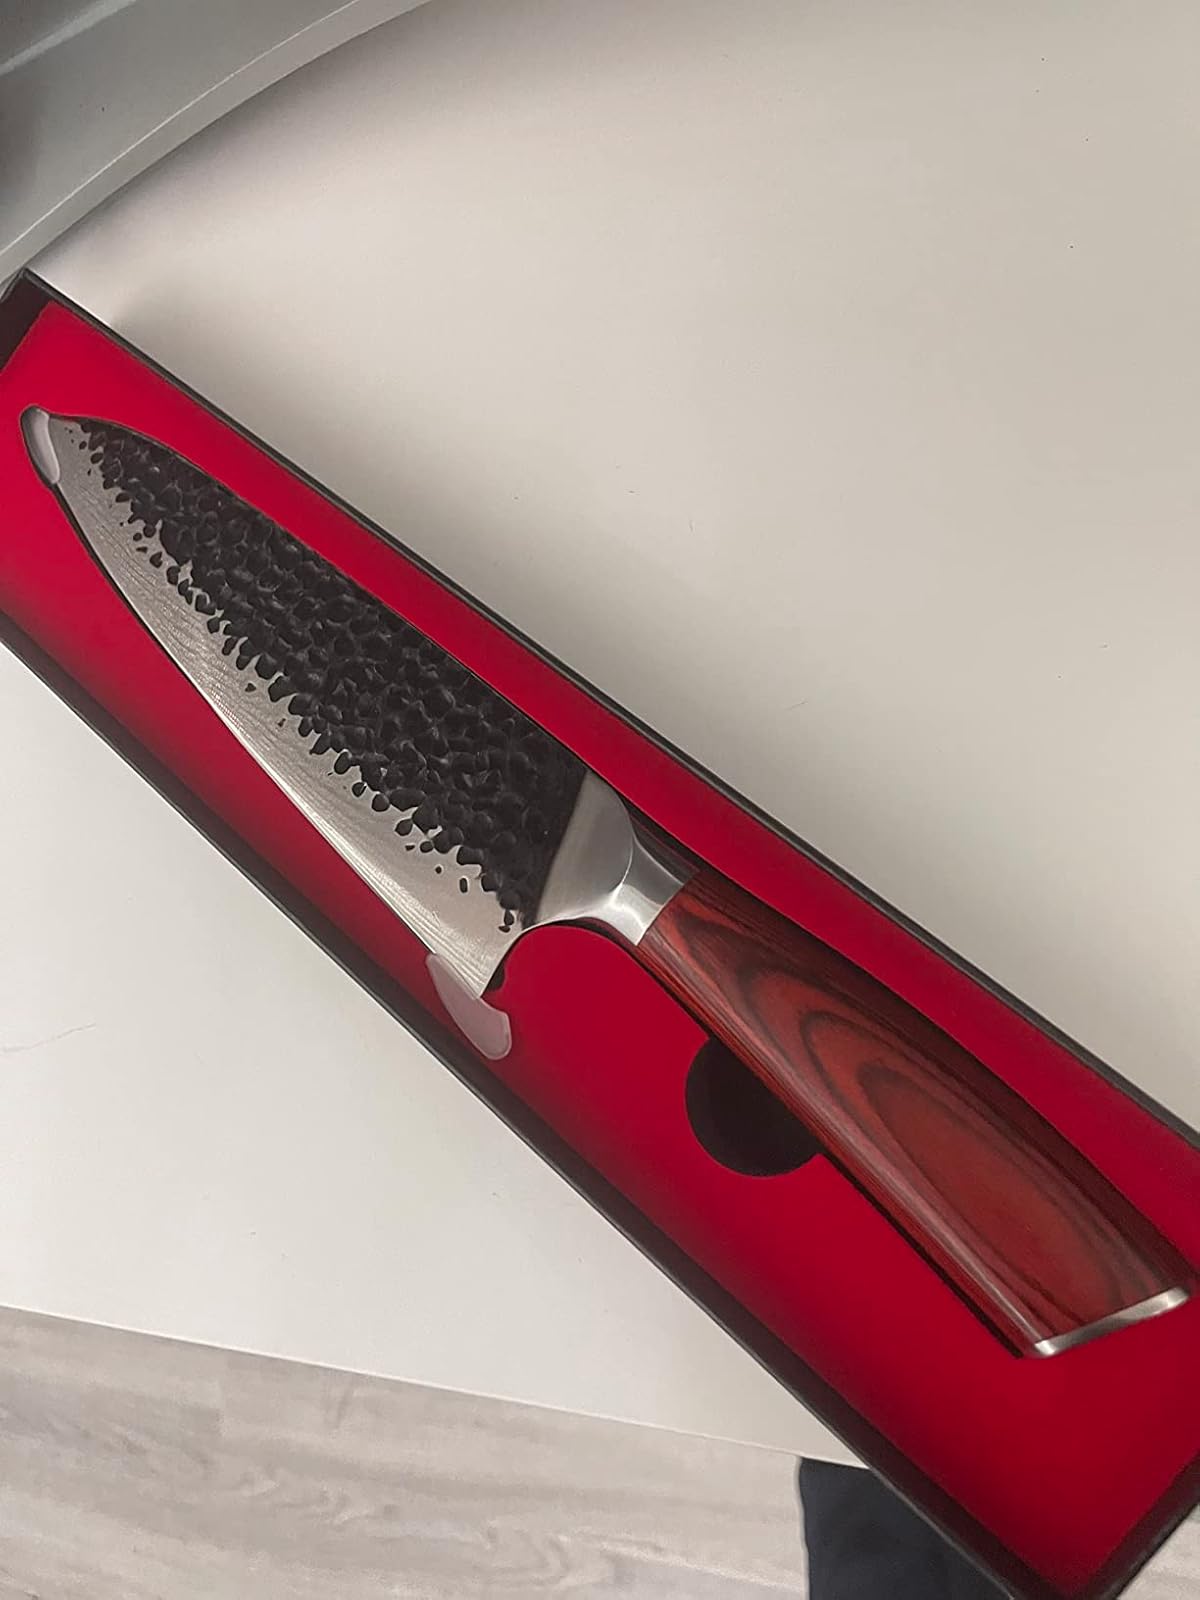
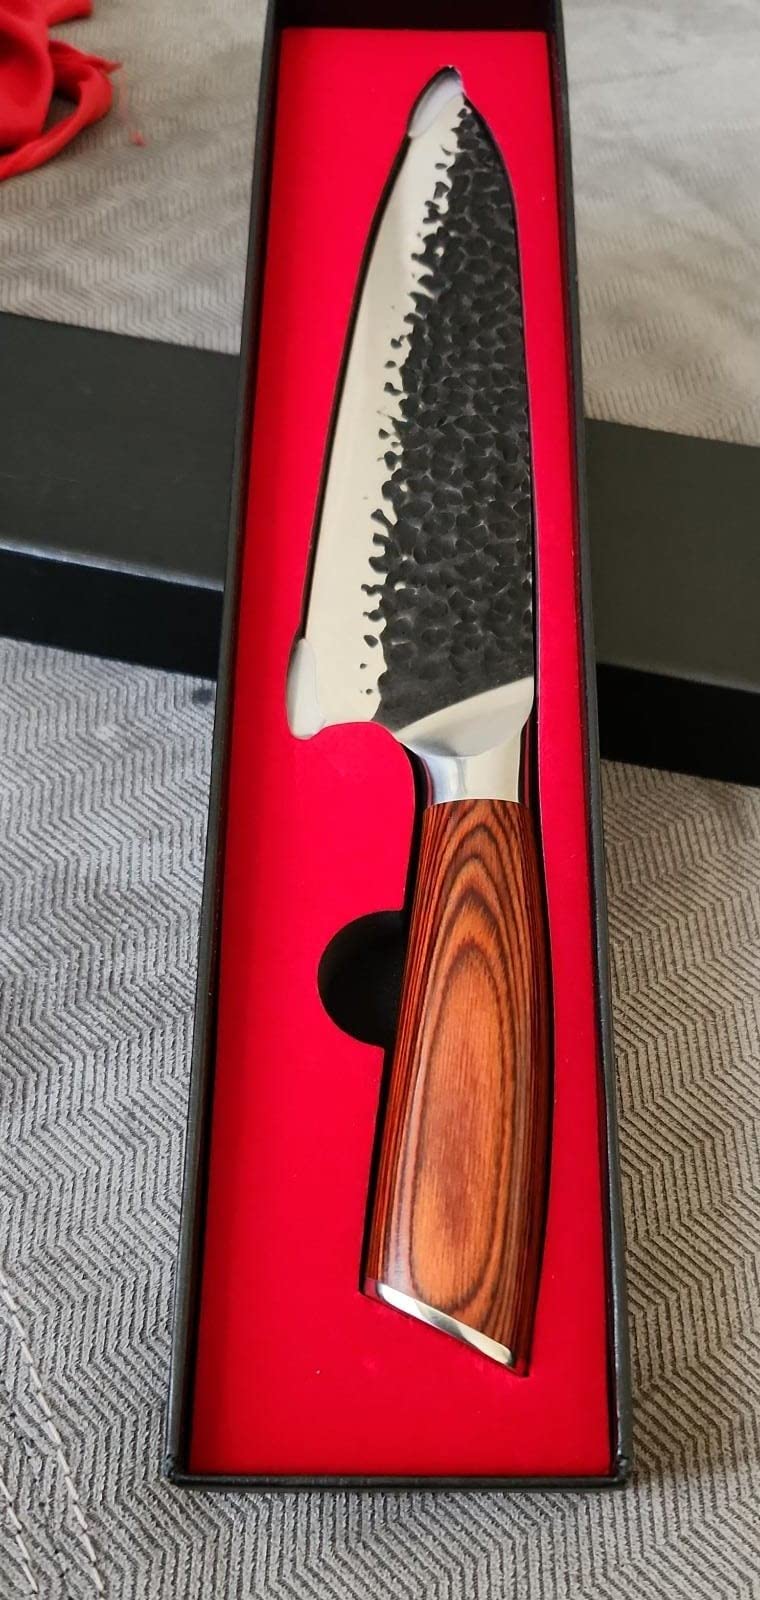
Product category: items_knife
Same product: yes